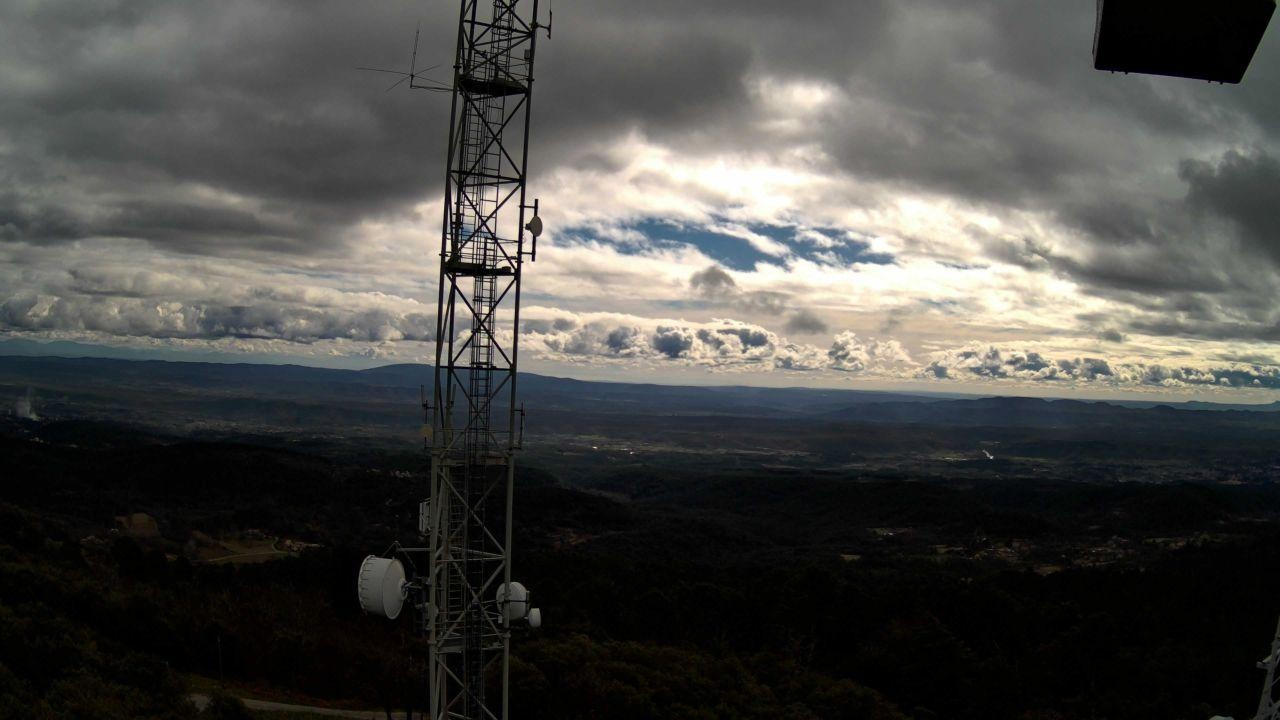
Fire: no
Smoke: yes